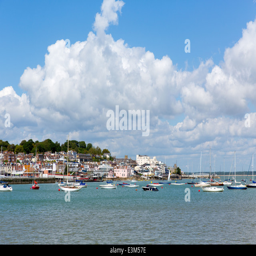
filming location on a calm sea blue sky summer day